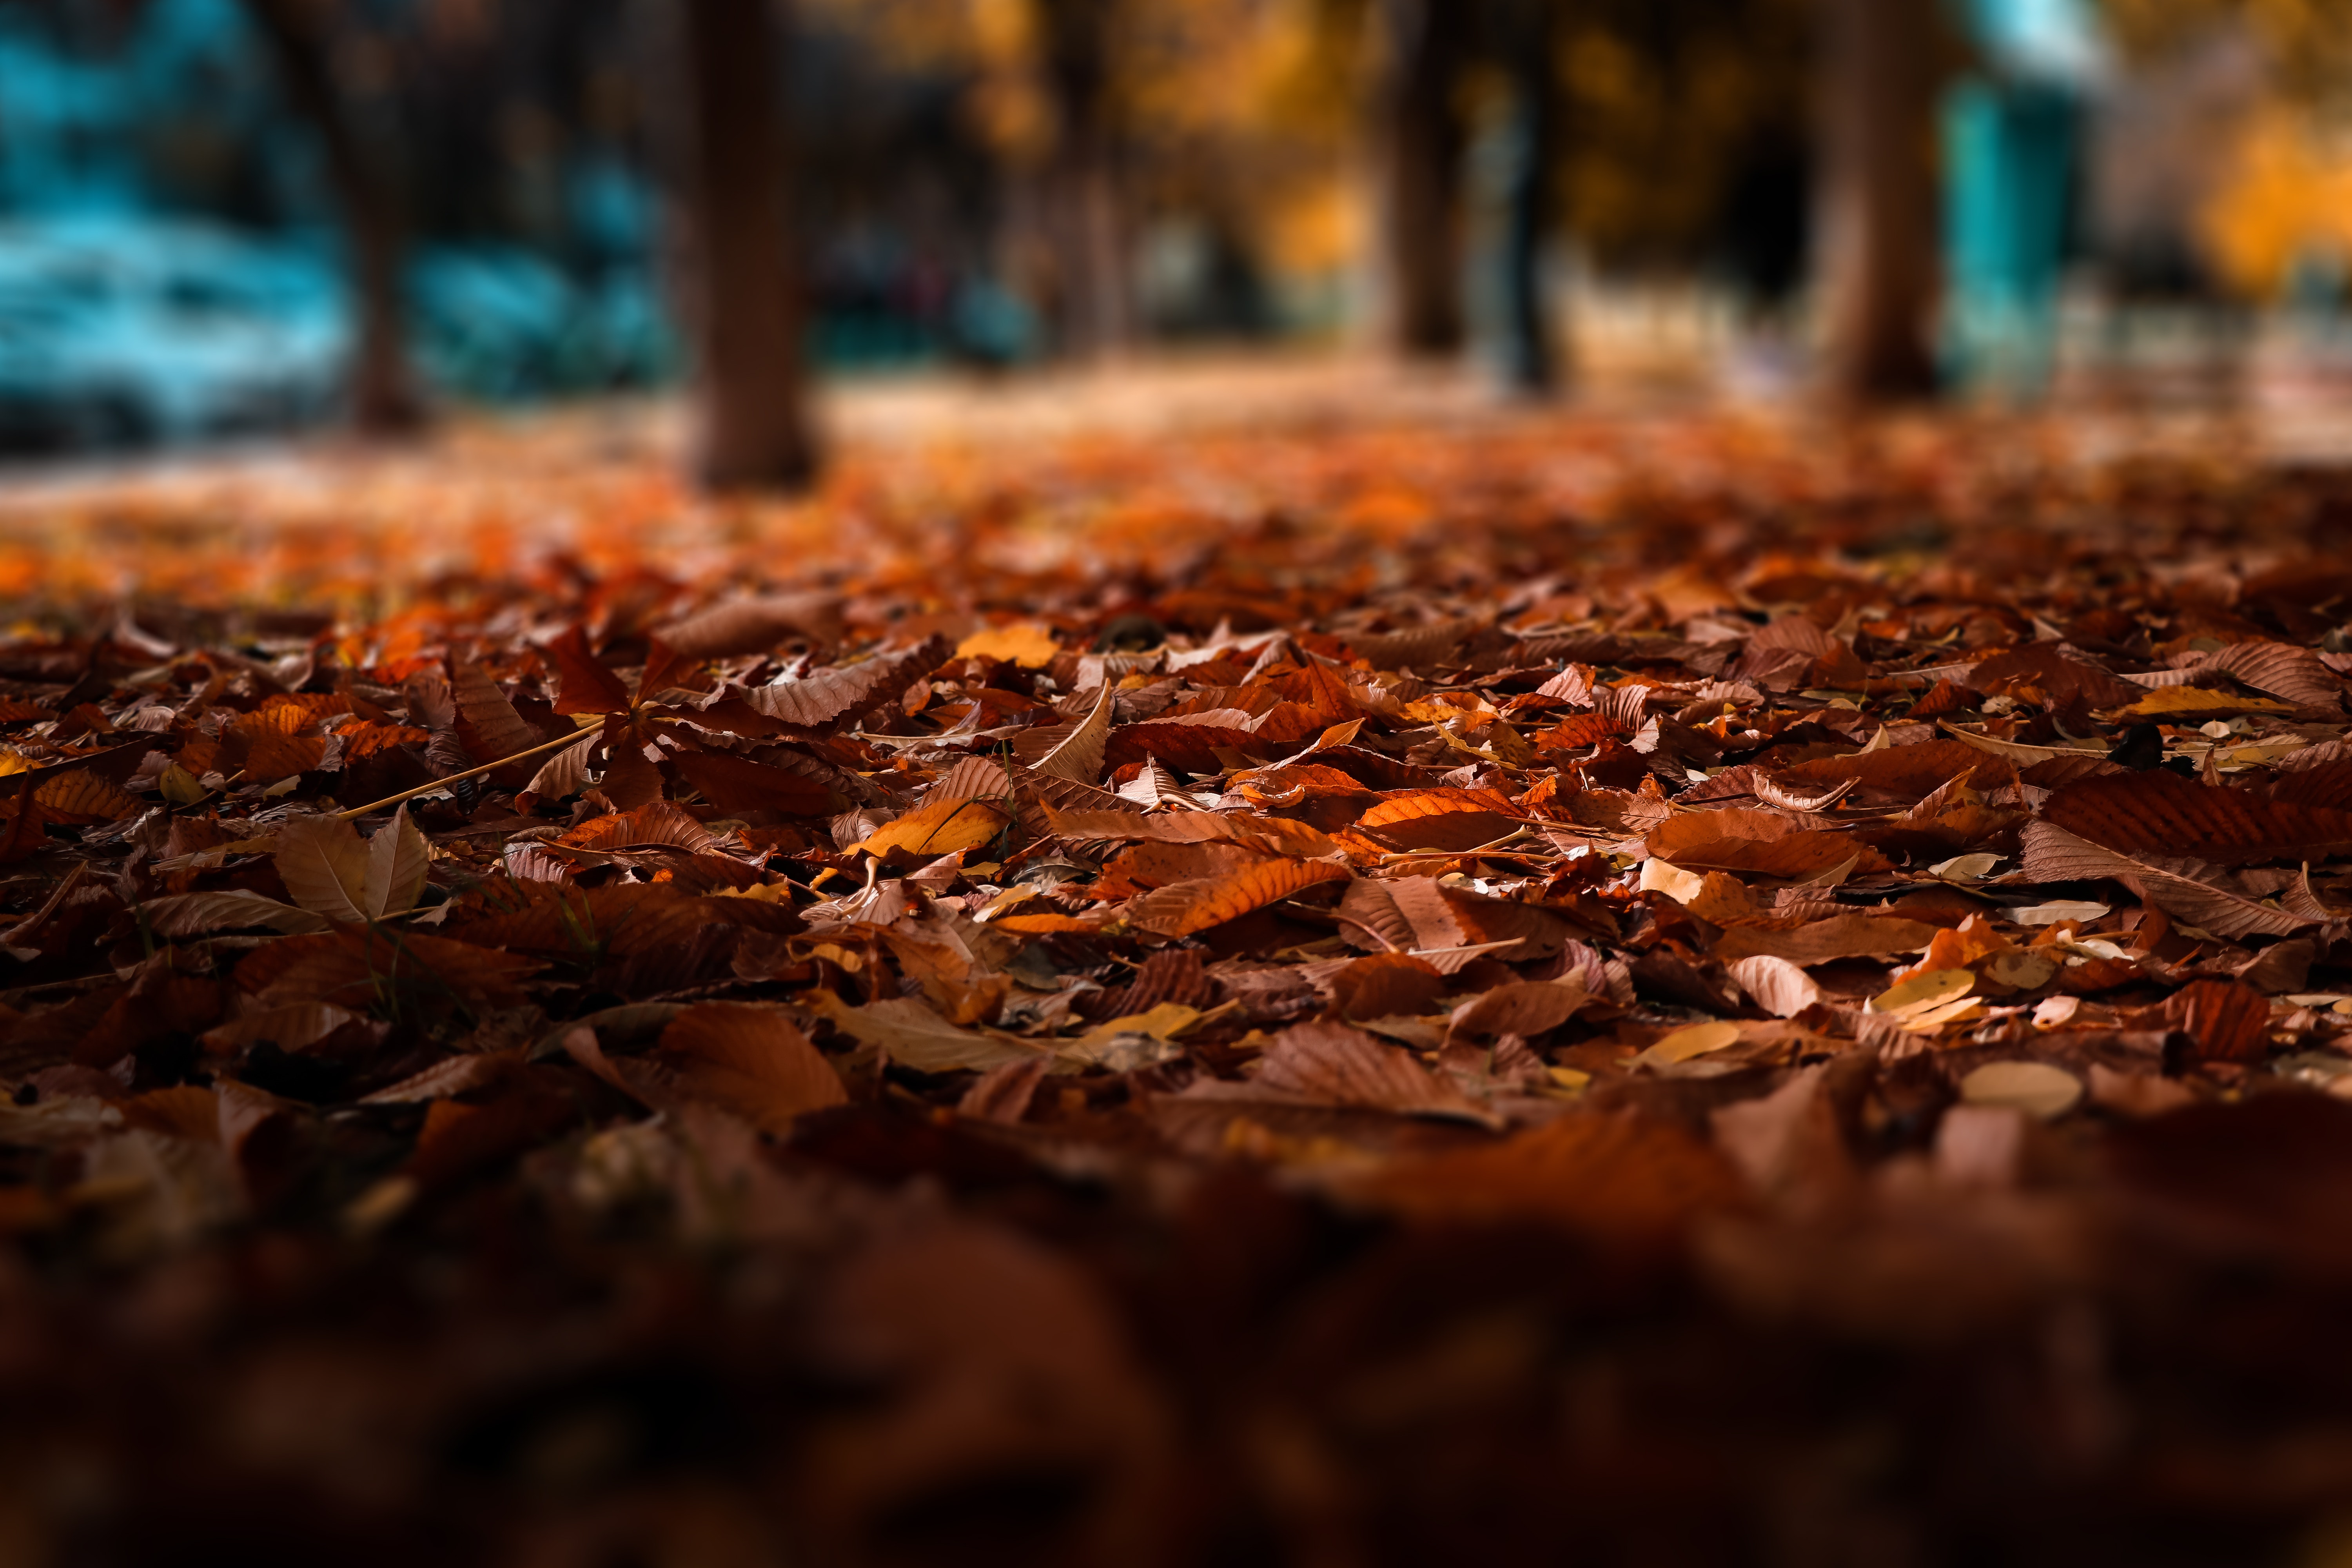
leaf, nature, deciduous, natural landscape, tree, autumn, sky, natural environment, orange, brown, soil, woody plant, plant, sunlight, grass, forest, woodland, adaptation, wood, landscape, trunk, Colorfulness, Tints and shades